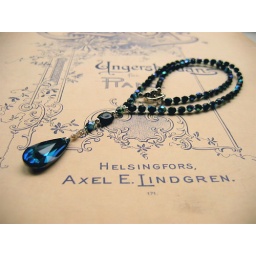
Swarovski crystal teardrop in gorgeous bermuda blue with black onyx and czech glass. Silver clasp.